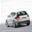
Label: automobile